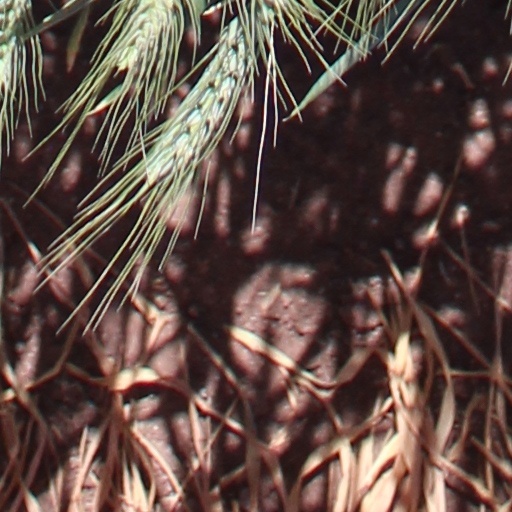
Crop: wheat